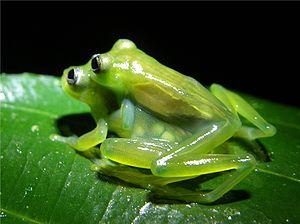
Teratohyla spinosa est une espèce d'amphibiens de la famille des Centrolenidae.